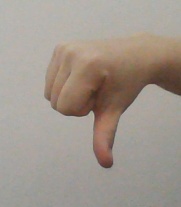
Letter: waw